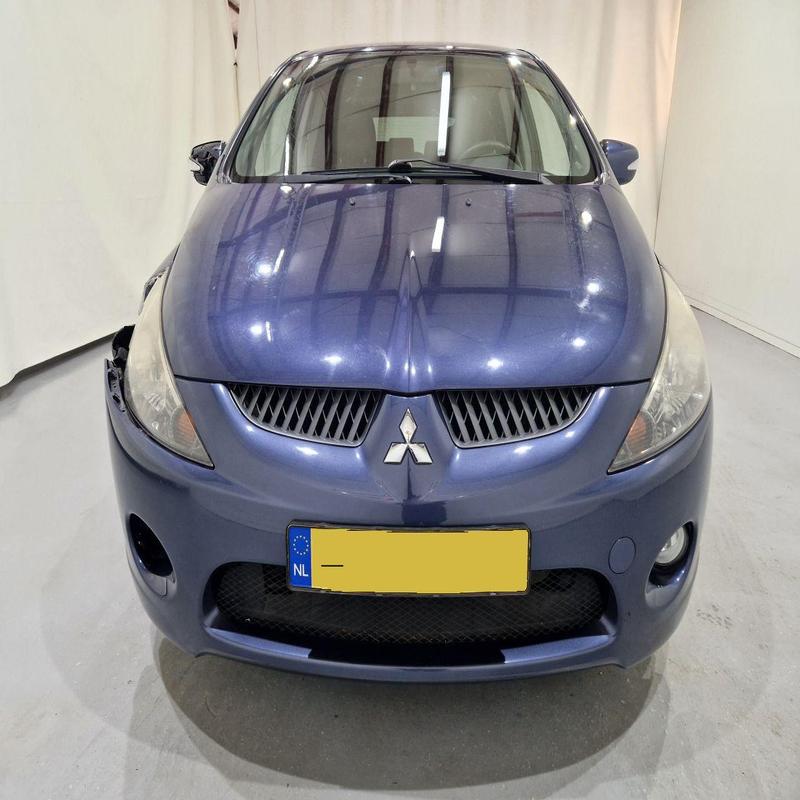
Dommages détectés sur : pare-choc avant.
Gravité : mineur